2008 Central Asia energy crisis

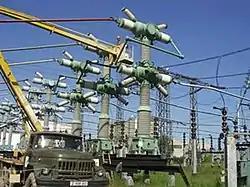
A power station in Kyrgyzstan

In Kyrgyzstan, also rich in hydroelectric resources, the cold weather had made demand 10% higher than in the winter of 2006/2007, which depleted the main Toktogul reservoir for hydroelectric power.